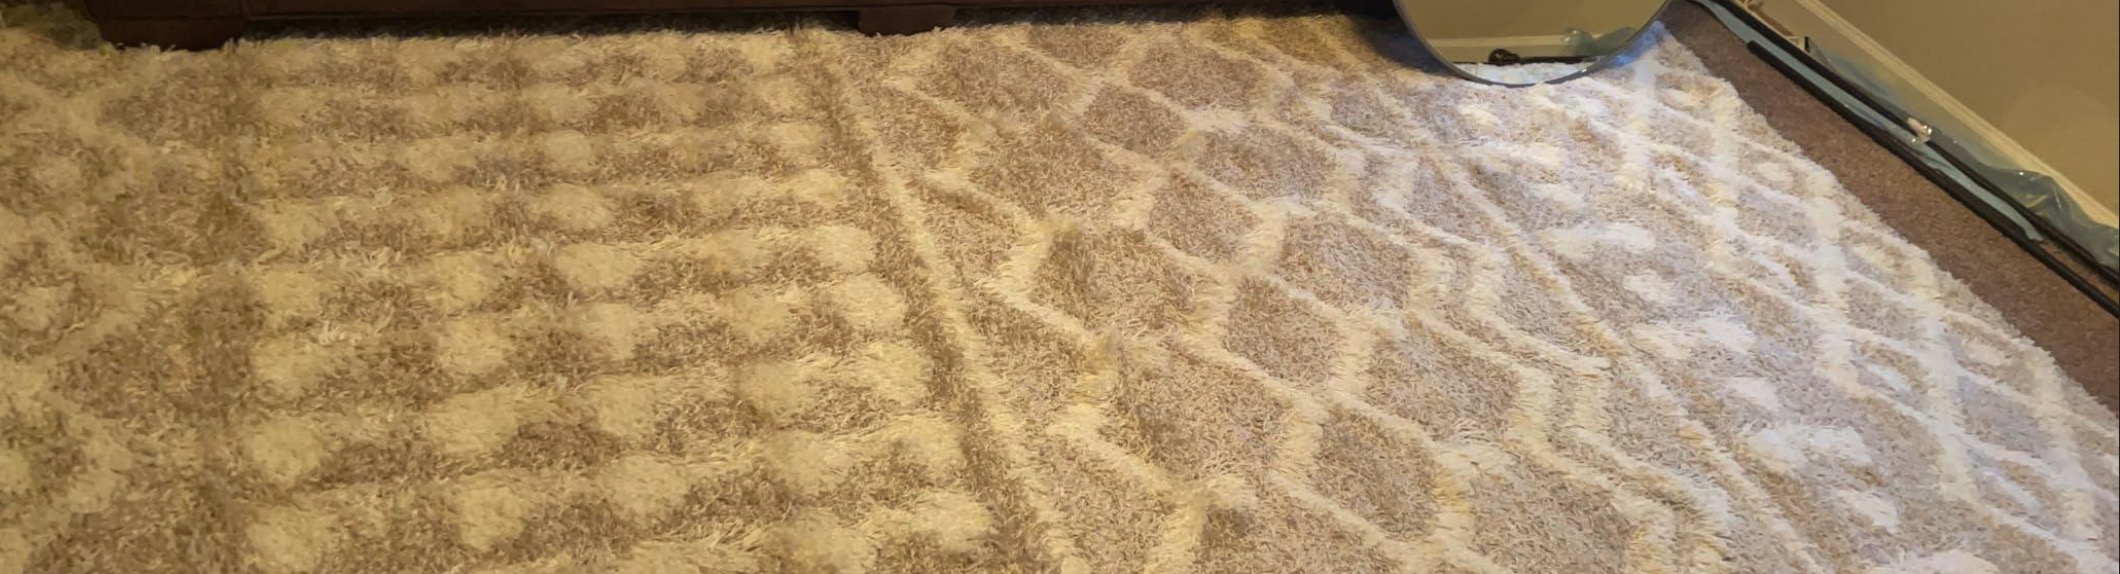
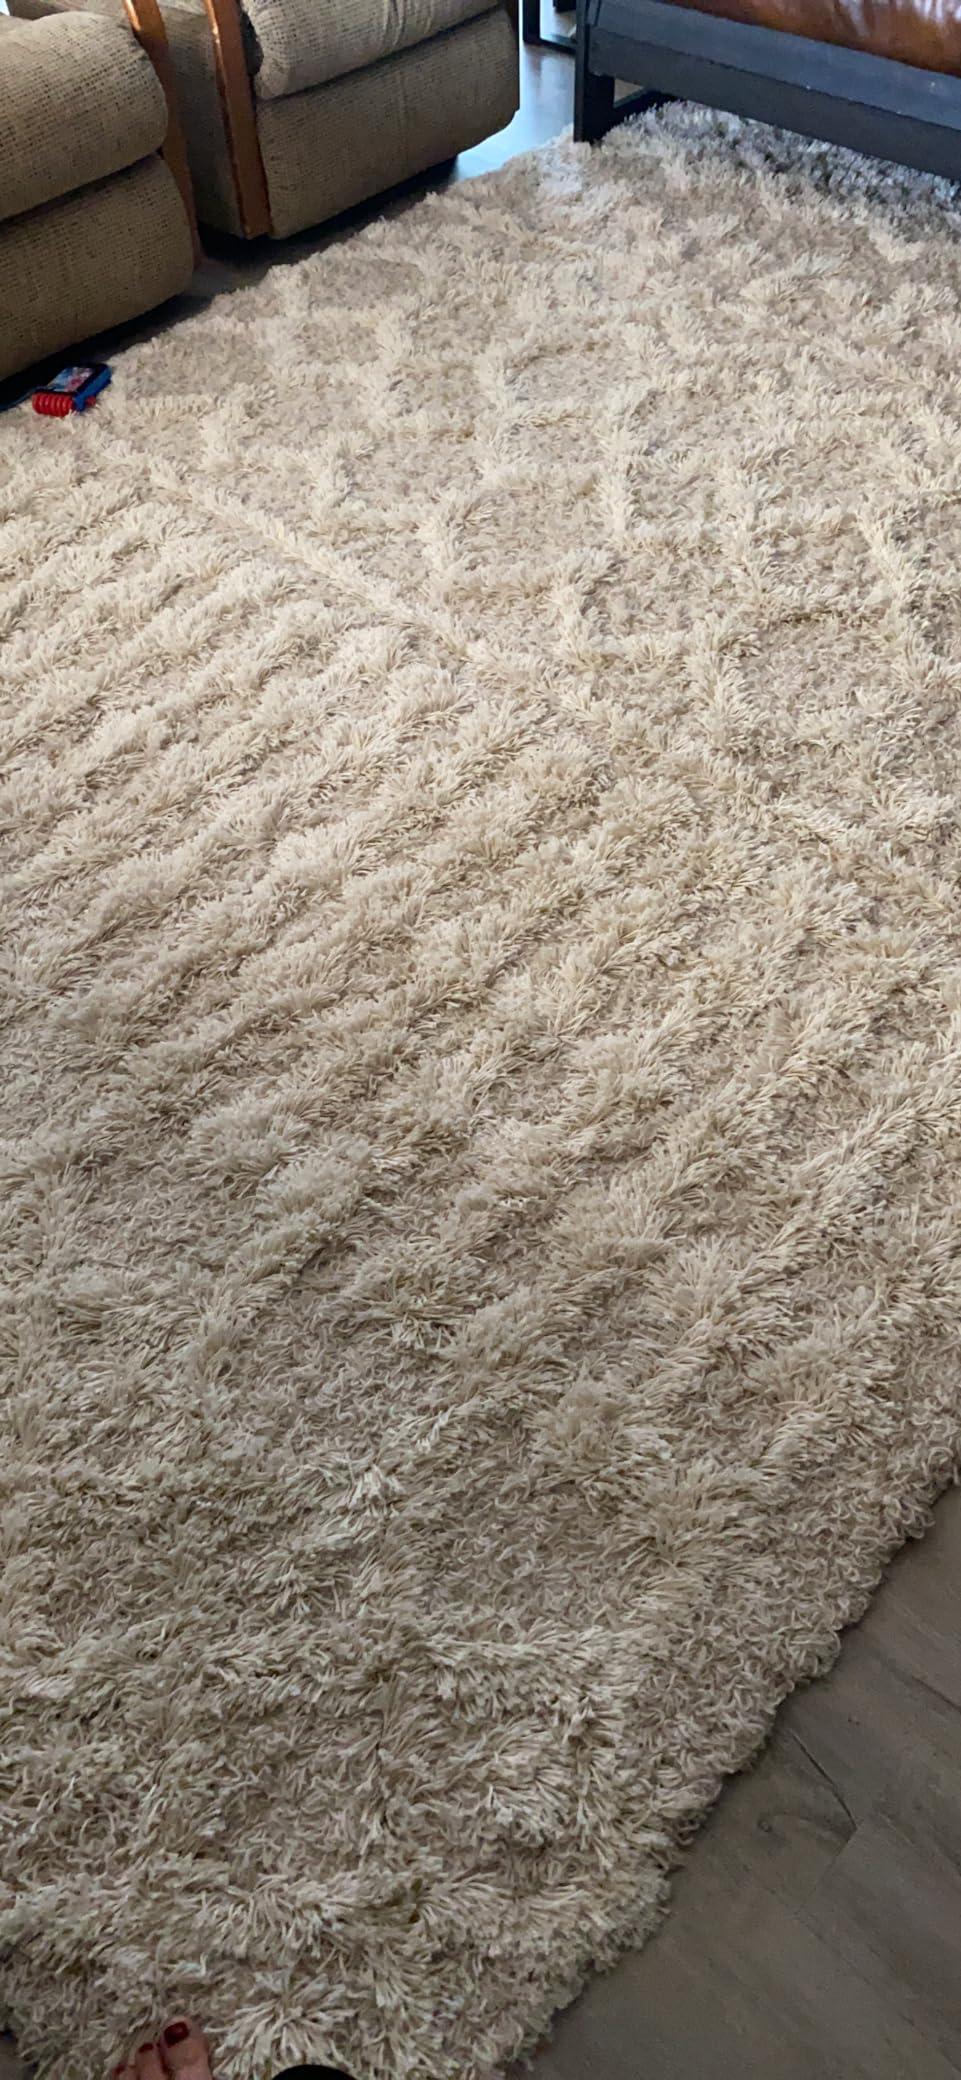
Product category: misc
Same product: yes